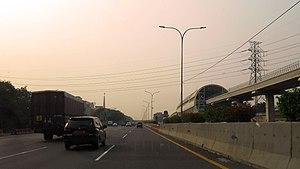
Le métro léger du Grand Jakarta, en indonésien Lintas Rel Terpadu Jabodebek ou LRT Jabodebek, est un réseau de métro léger en cours de construction qui doit desservir la banlieue de Jakarta, capitale de l'Indonésie. Le réseau comprend six lignes ayant une longueur totale 81,6 kilomètres. Il est construit en deux phases. La première phase, qui porte sur 43,1 kilomètres réparties sur 3 lignes et desservant 16 stations, doit entrer en service vers 2021. Le matériel roulant est composée de rames de 6 voitures circulant en viaduc sur voie normale et alimentées par troisième rail.